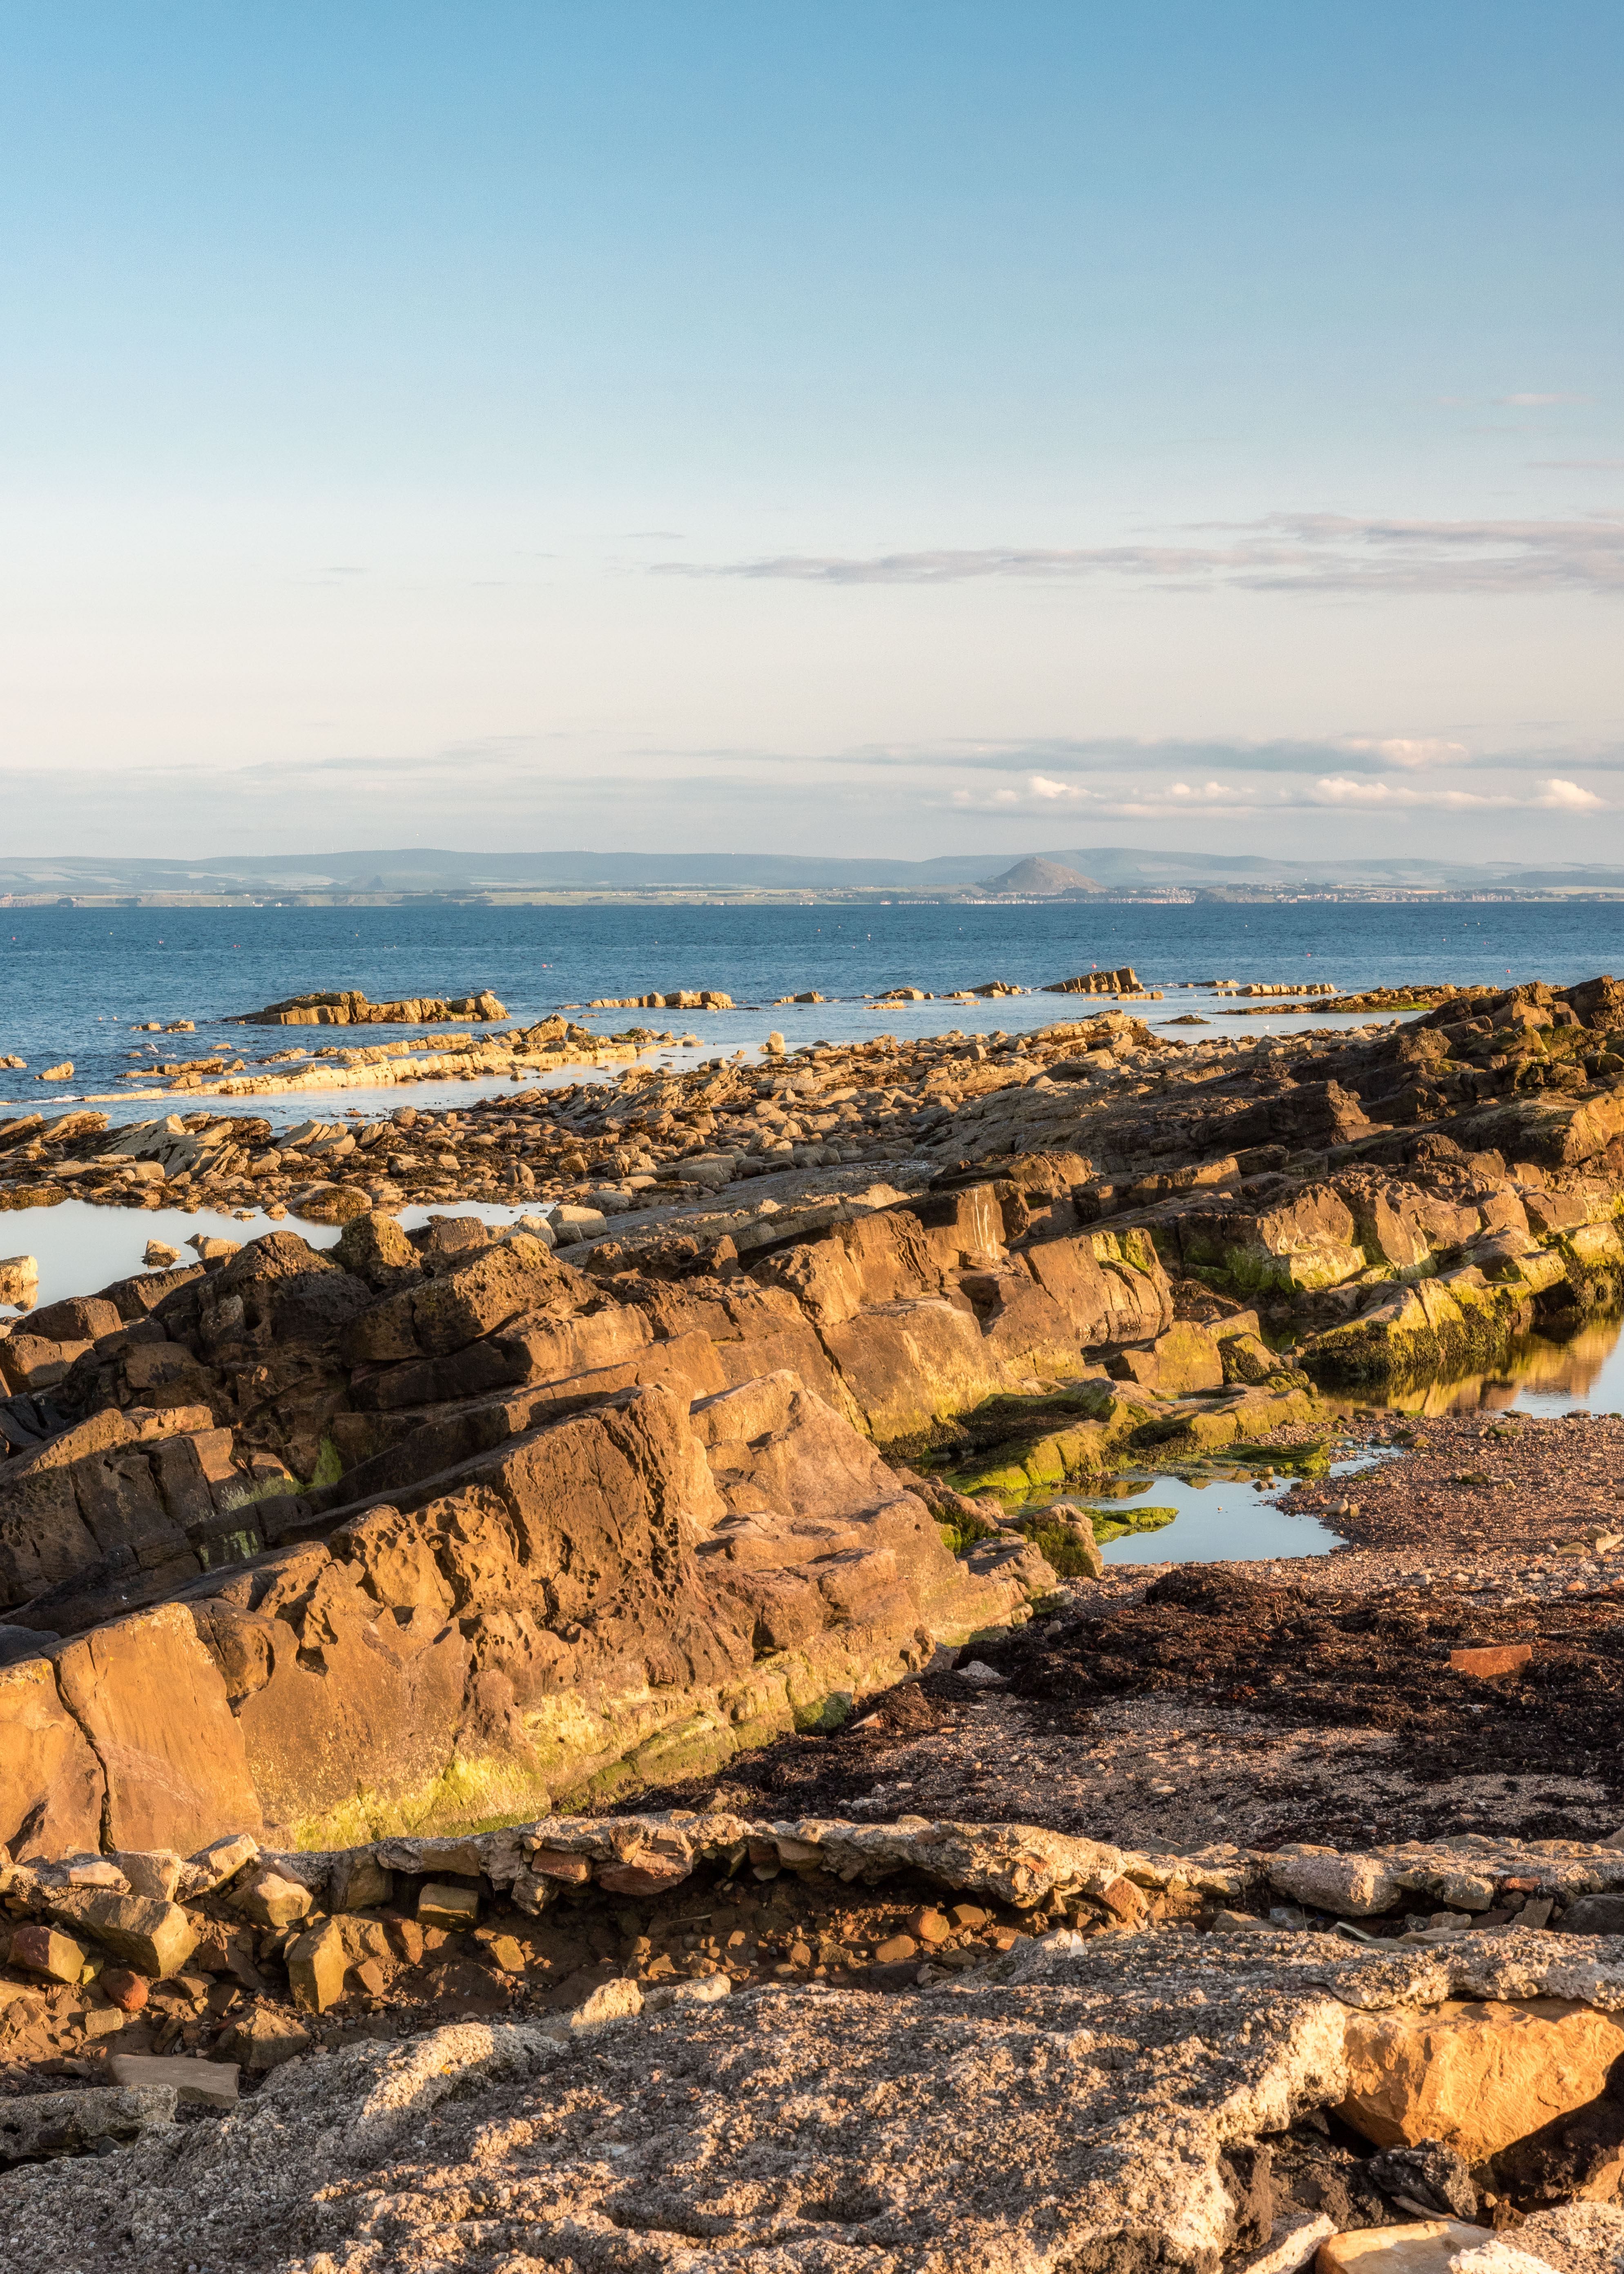
beach, landscape, sea, coast, sand, rock, ocean, horizon, sunset, shore, wave, cliff, bay, terrain, material, body of water, rocks, geology, cape, landform, natural environment, geographical feature